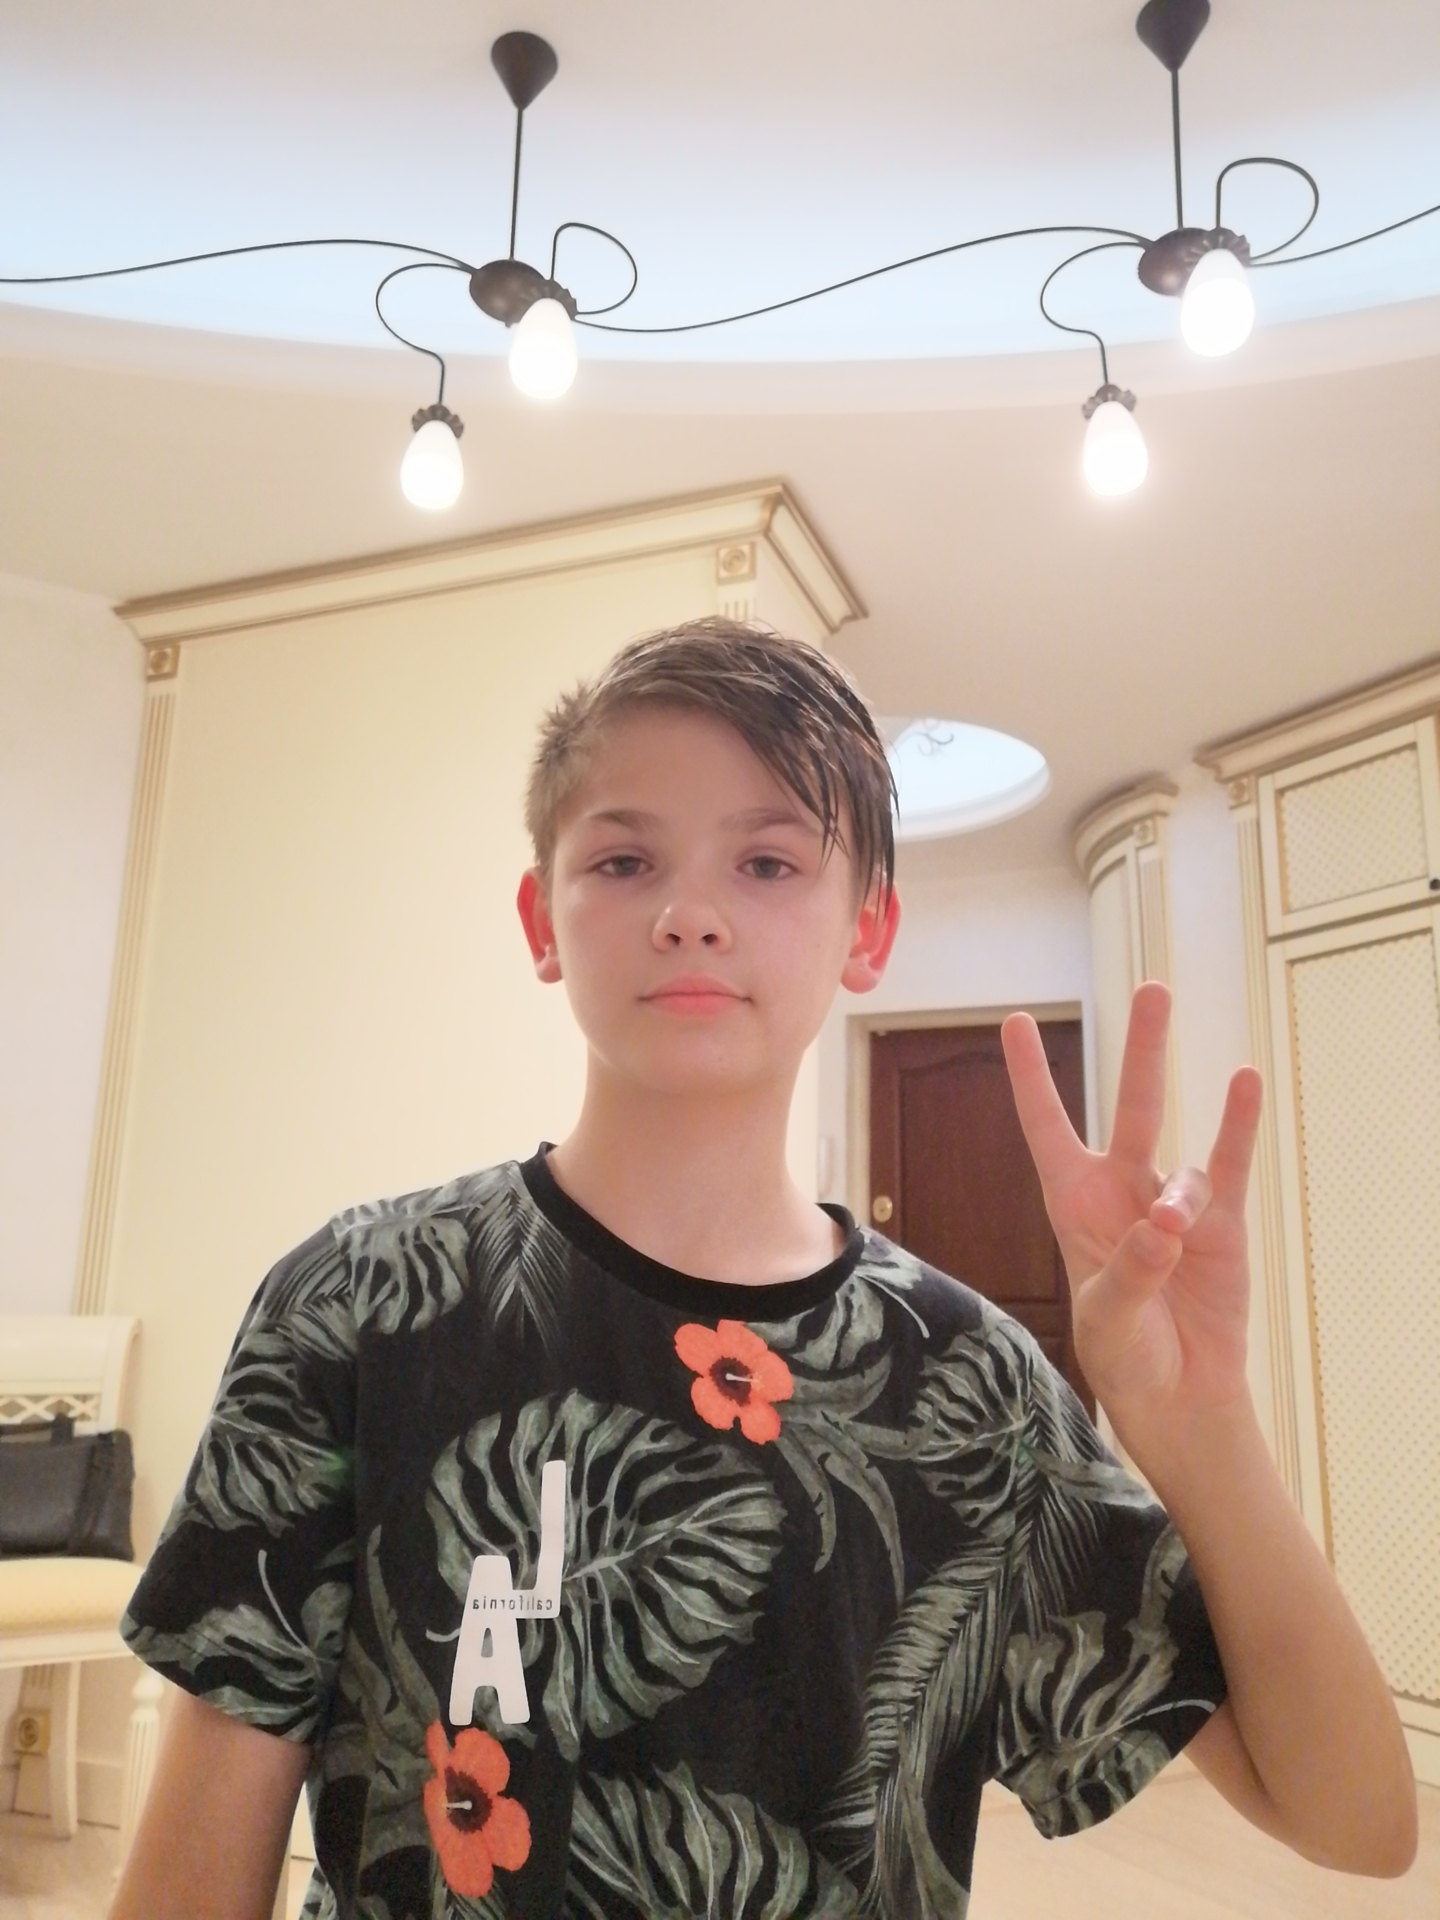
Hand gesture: three3